Rice production in China

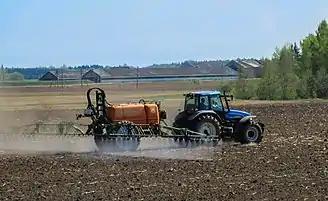
Pesticides Application on crops

The overuse of fertilisers in agricultural rice production in China is commonly used among risk-averse farmers. Fertilisers are often overused in order to avoid the impacts that are presented by the rise of climate change and risks that are present on wheat and rice production in China. Other factors that contribute to the farmers' overuse of fertilisers is similar to that of the overuse of pesticides where farmers have limited background knowledge behind the overuse of fertilisers, along with a lack of agricultural labour force and with the traditional prospects, experiences, and habits of the farmers themselves.